KV55

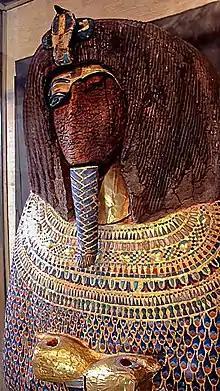
The desecrated royal coffin found in Tomb KV55

When KV55 was initially opened, Theodore Davis believed that he had found the tomb of Queen Tiye. However, it was quickly recognized that the human remains interred there were male. Georges Daressy further deduced that the gilded coffin found in the tomb was originally made for a woman and only later adapted to accommodate a king, through alterations to its inscriptions and the addition of a false beard, a uraeus and the royal scepters (crook and flail). The identity of the coffin's original owner has been a matter of much discussion over the years, with Tiye, Nefertiti, Meketaten and Meritaten all proposed as candidates. It is now widely accepted that the coffin was originally intended for Akhenaten's secondary wife Kiya. It is also recognized that the four canopic jars discovered near the coffin belonged to Kiya, and that the female heads on the stoppers of the jars portray her. Like the coffin, the canopic jars were altered for the burial of a king through the erasure of Kiya's titulary and the addition of a royal uraeus to each portrait head.